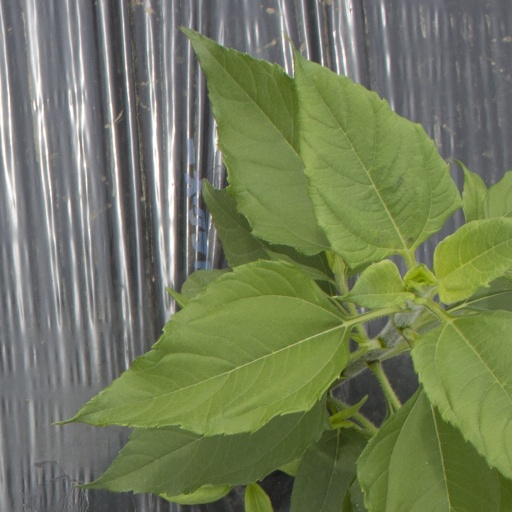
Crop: Jerusalem artichoke